Gilbert Wakefield

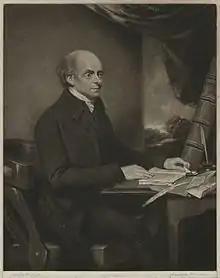
Gilbert Wakefield

Gilbert Wakefield (1756–1801) was an English scholar and controversialist. He moved from being a cleric and academic, into tutoring at dissenting academies, and finally became a professional writer and publicist. In a celebrated state trial, he was imprisoned for a pamphlet critical of government policy of the French Revolutionary Wars; and died shortly after his release.